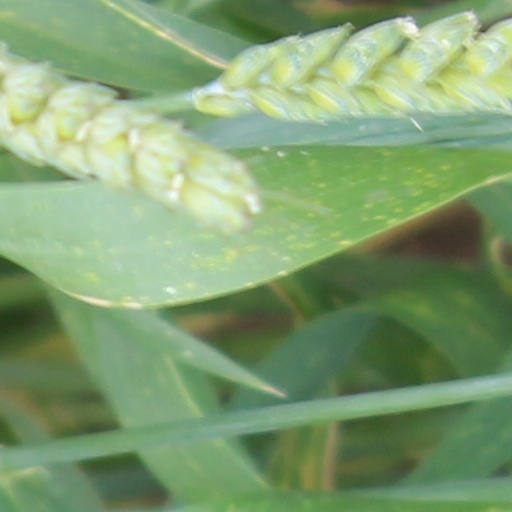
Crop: wheat